Tagbilaran Airport

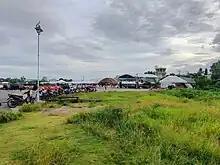
Tagbilaran Airport terminal and tarmac in 2023

In July 2021, the Tagbilaran City council raised concerns over the safety and cleanliness of the defunct airport, citing the accumulation of garbage in the runway, some vehicles that were passing directly through the runway, and other safety issues. Months prior, the airport site hosted various events including a mobile market and the month-long Ubi Festival.